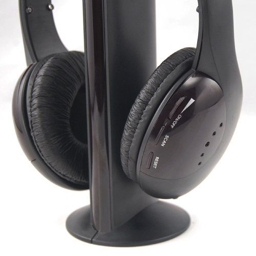
wireless headphones for tv has numerous features and use that when you acquire one for on your own , consider buying a high quality product .